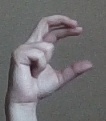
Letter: thal